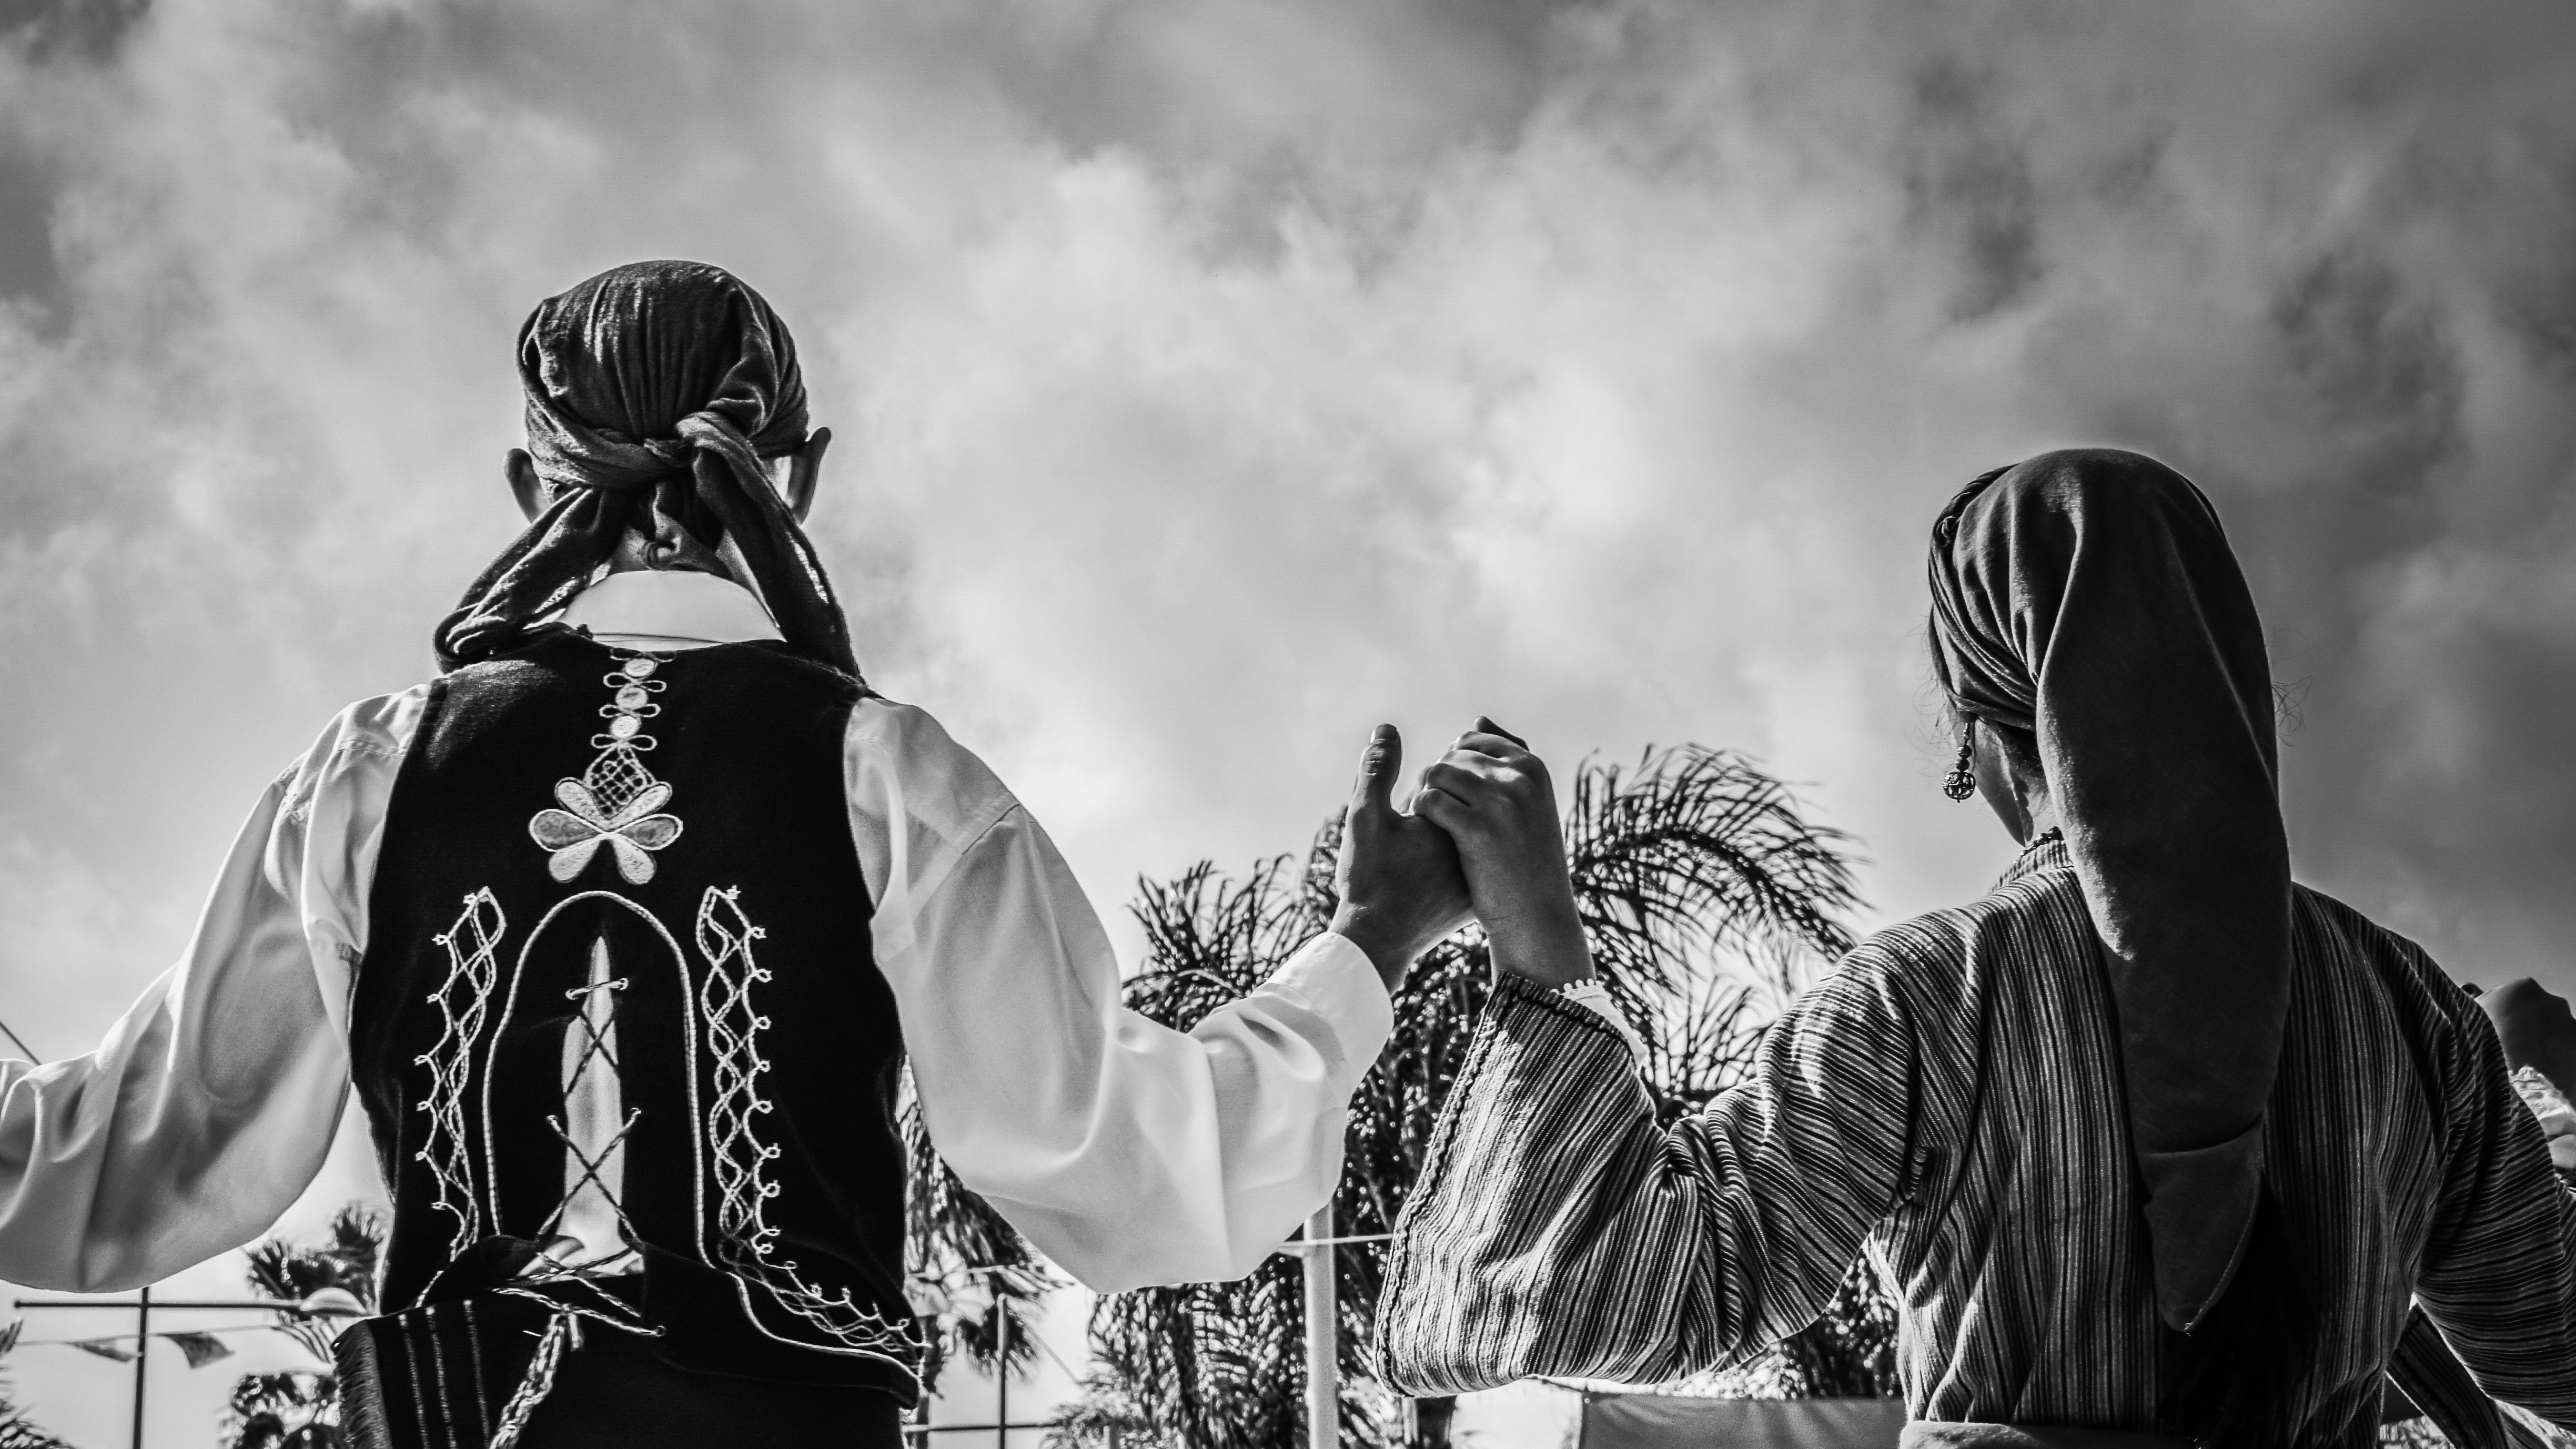
black and white, people, sky, white, photography, crowd, dance, couple, human, black, monochrome, ethnic, dancers, photograph, culture, dancing, tradition, costume, traditional, folklore, folk, cyprus, festivity, monochrome photography, stock photography, folkloric